Maximilian-II-Kaserne

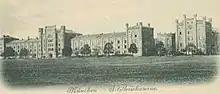
Max-II-Kaserne, 1890

The Maximilian-II-Kaserne respectively "Max-II-Kaserne" was a military facility in Munich, Germany, which was completed in 1865. The kaserne was named after Maximilian II of Bavaria.